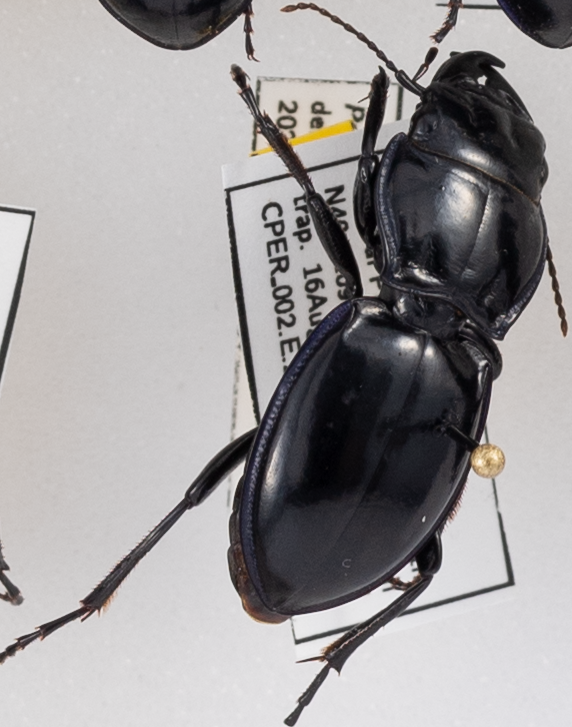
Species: Pasimachus elongatus
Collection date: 2023-08-16
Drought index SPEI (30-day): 1.69
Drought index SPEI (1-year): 1.19
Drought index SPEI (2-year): -0.508